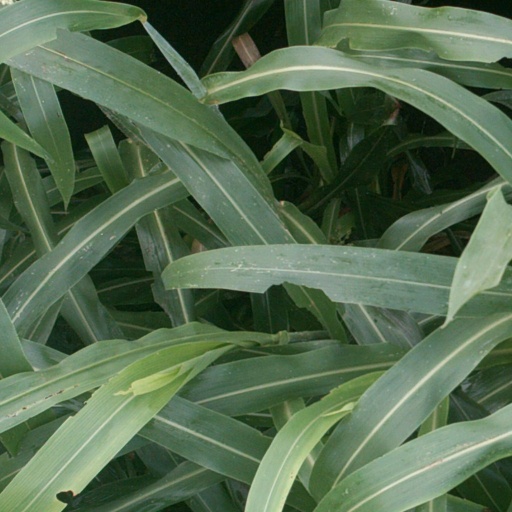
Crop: sorghum